Answer in natural language. Considering the relative positions, is brown wooden windsor chair (highlighted by a green box) above or below dark cave wall decor photo (highlighted by a red box)? Choose between the following options: above or below
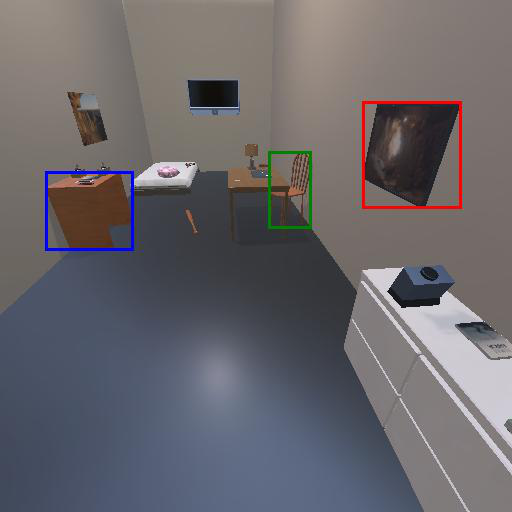
<answer>above</answer>